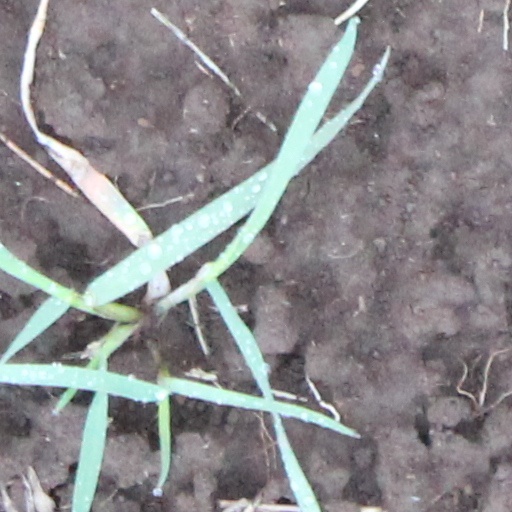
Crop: wheat